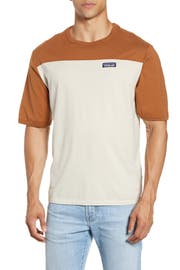
cool color blocking brings a retro vibe to this cotton t tee you ll want to wear every day of the week